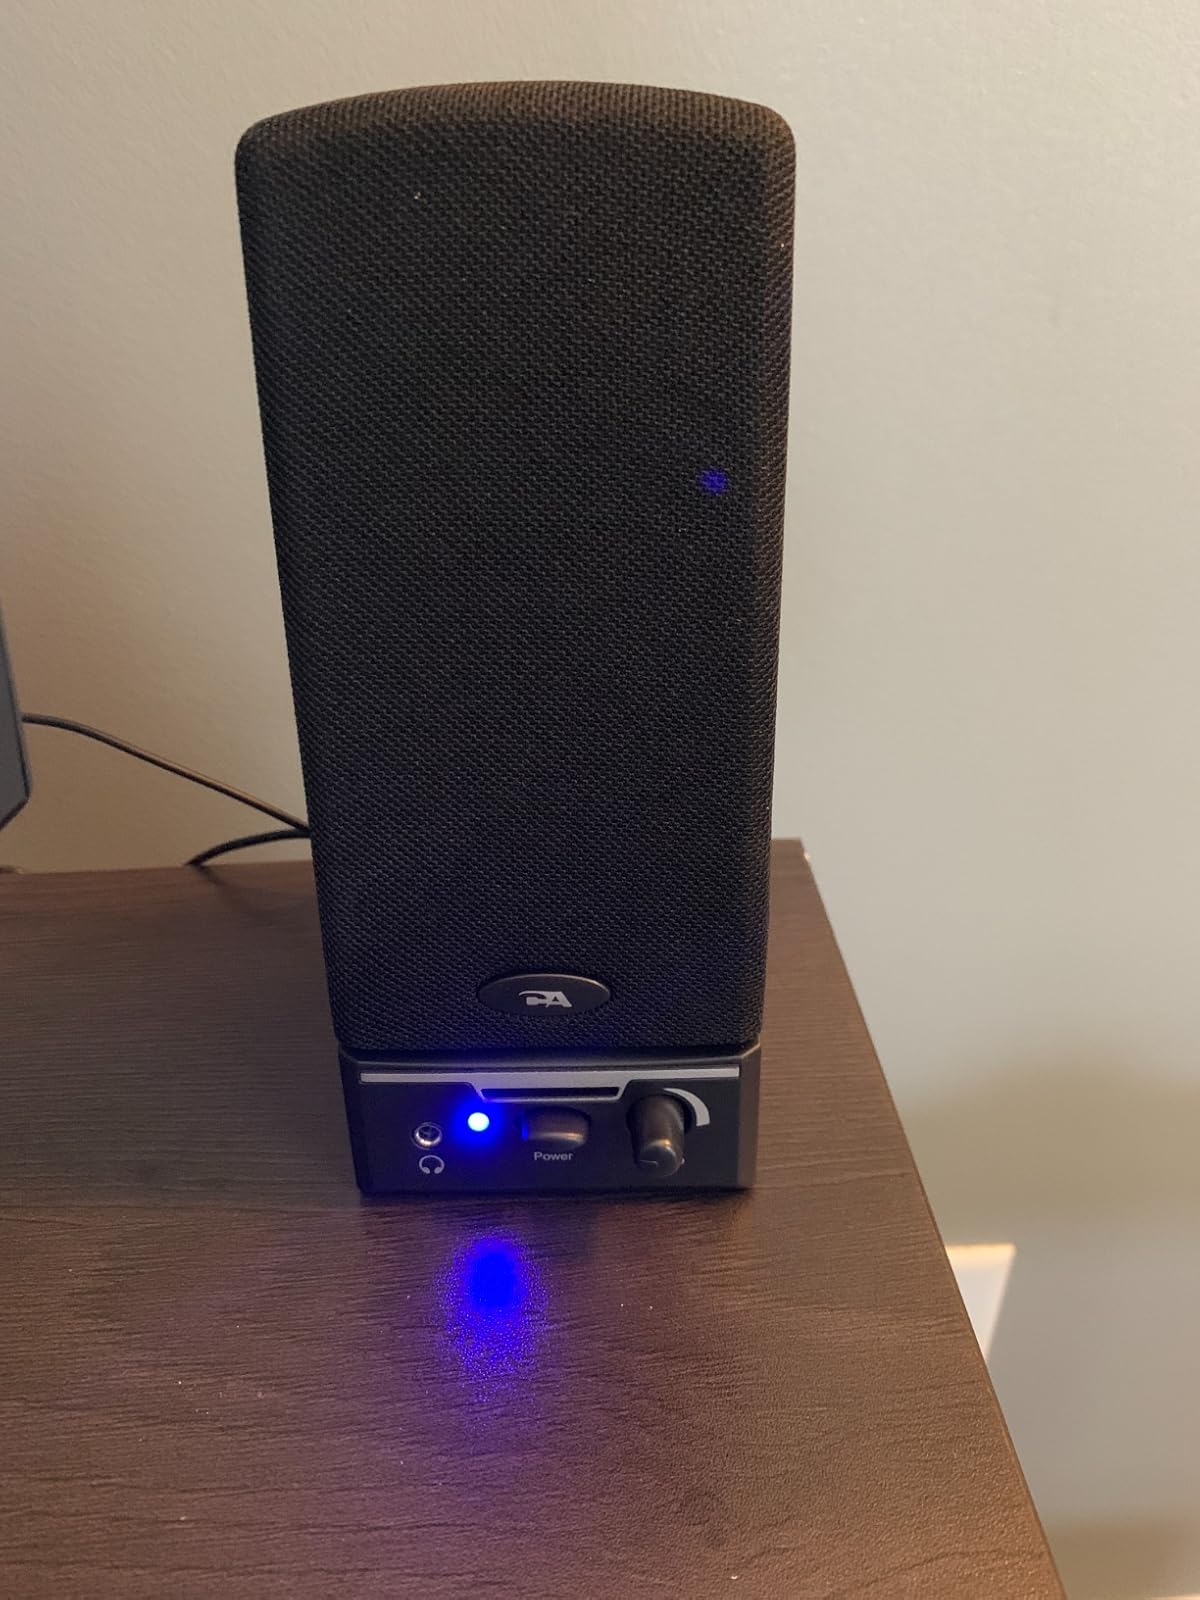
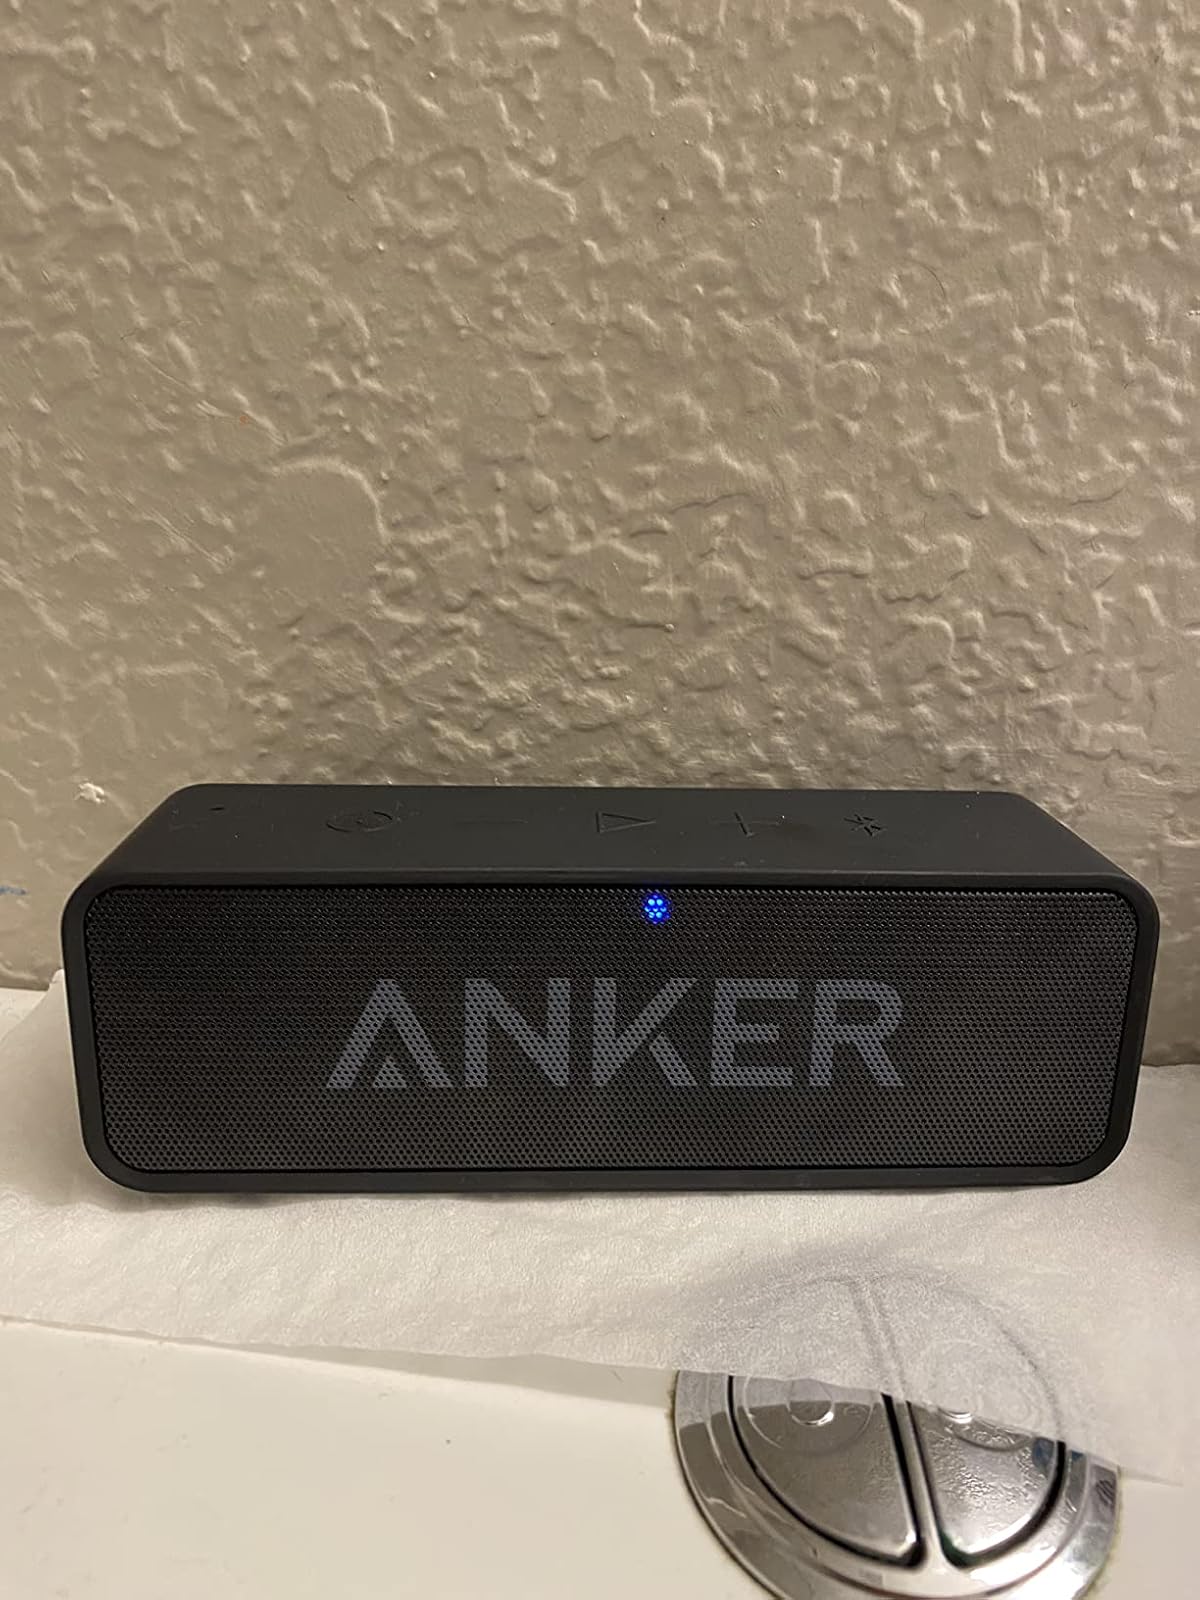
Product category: speaker
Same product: no